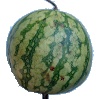
Label: watermelon